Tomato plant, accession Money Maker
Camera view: bottom (45 deg); turntable rotation: 90 degrees
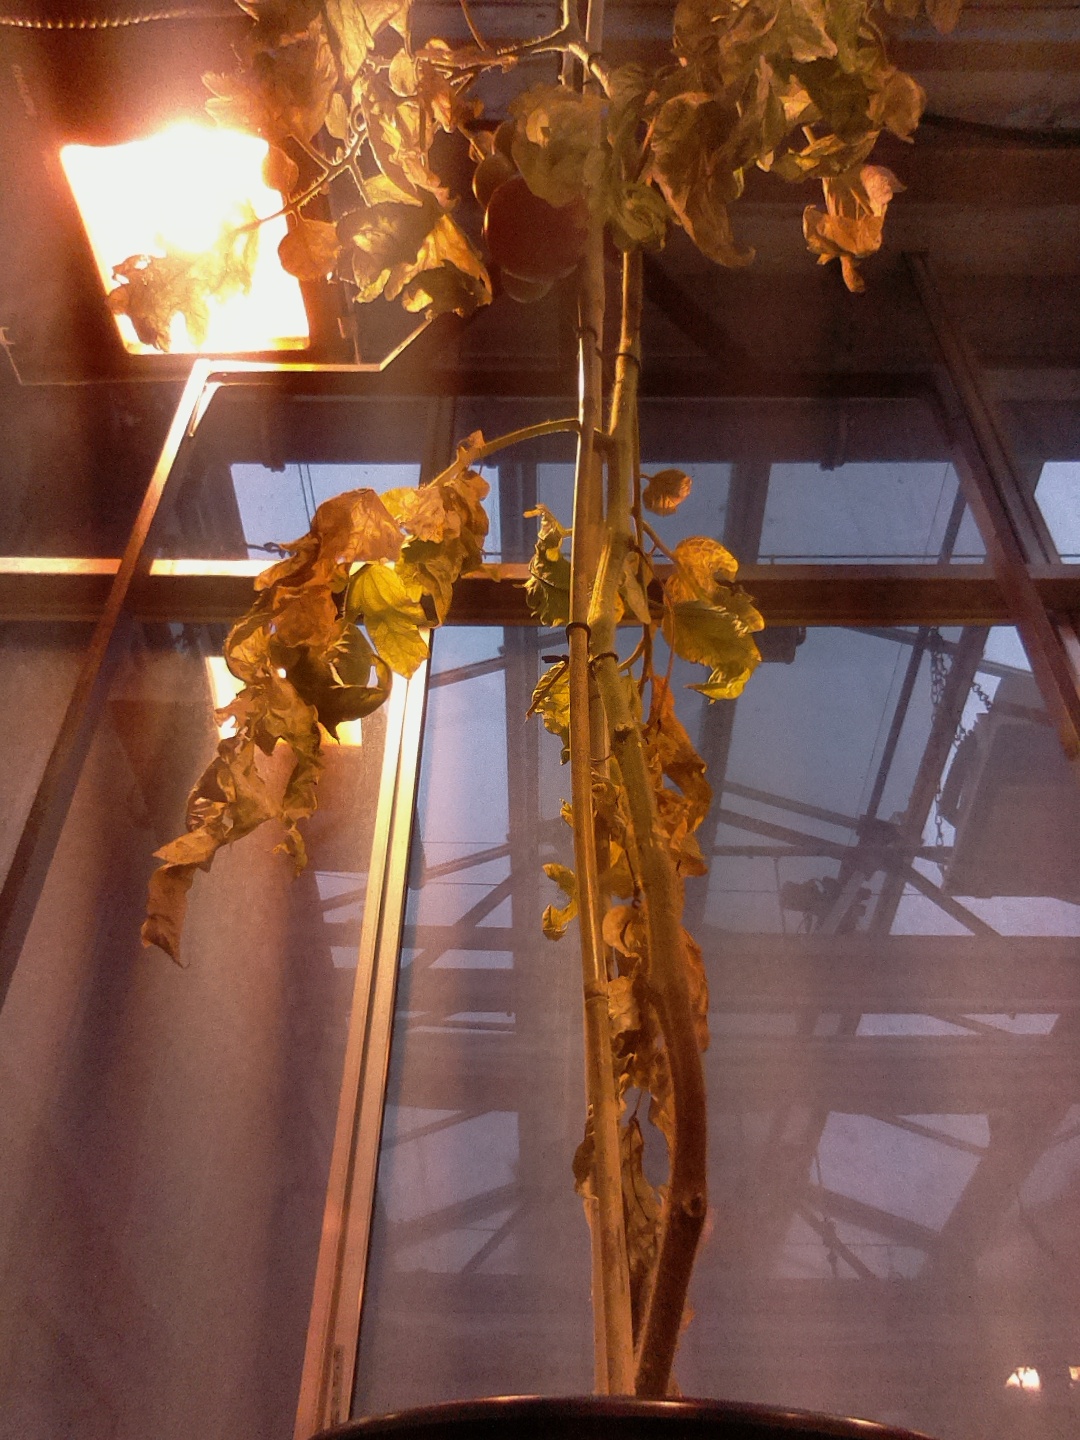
BBCH growth stage 81: 10%-20% of fruits show typical fully ripe color